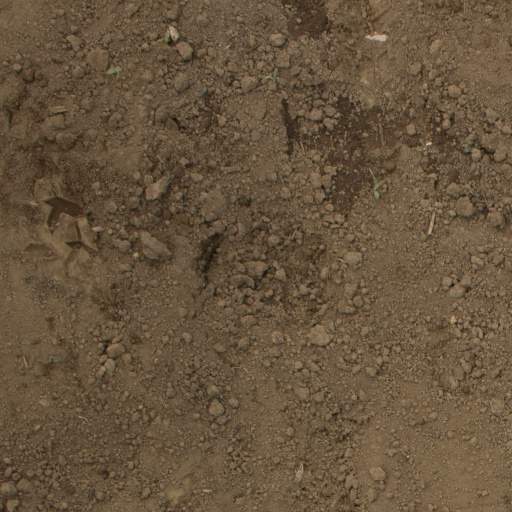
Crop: Jerusalem artichoke